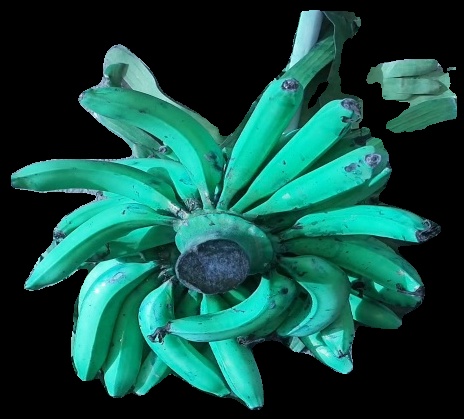
Variety: pachbale
Grade: grade3